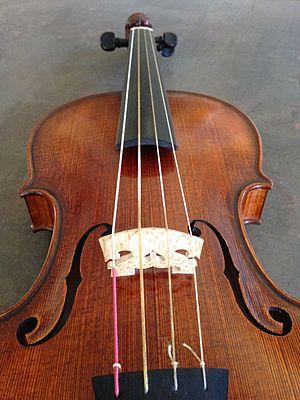
Baroque violin Walter Mahr, 2010 - Gut strings
Le violon baroque est un terme contemporain désignant le violon dans sa forme utilisée durant la période baroque et jusqu'à la fin du XVIIIᵉ siècle, période à partir de laquelle l'instrument subit de profondes transformations.